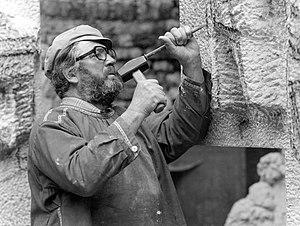
Pieter d'Hont, né le 24 avril 1917 à Hilversum aux Pays-Bas et décédé le 12 juin 1997, est un sculpteur néerlandais.